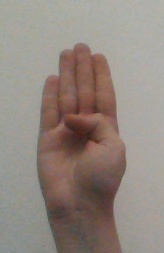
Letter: kaaf